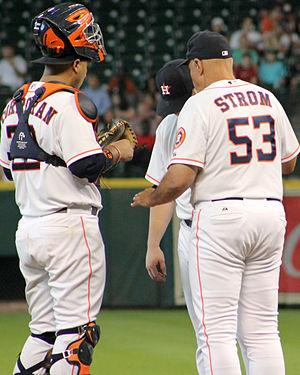
Brent Terry Strom est un instructeur de baseball et un joueur de baseball à la retraite.